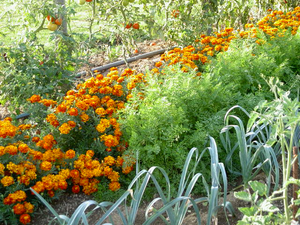
Exemple d'association végétale bénéfique
La culture associée, compagnonnage végétal ou culture étagée, est un système de culture consistant à cultiver plusieurs espèces végétales ou variétés sur la même parcelle en même temps. Ces plantes peuvent s'échanger divers services. Ces interactions s'appellent l'allélopathie.